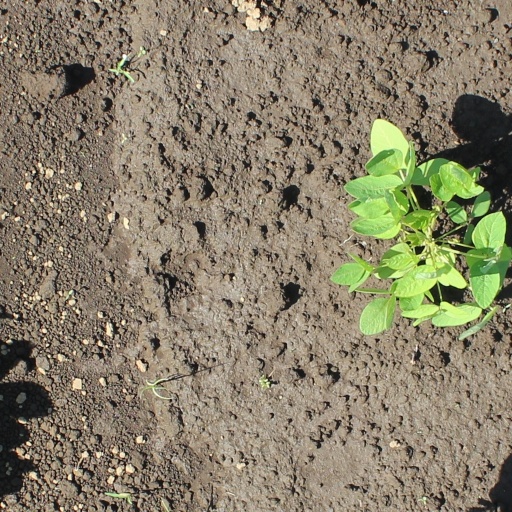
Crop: soybean